Butterfly Lodge

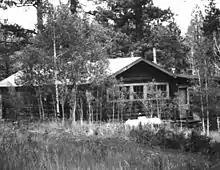
View to the Northeast

The first addition was made to the west corner in 1914, consisting of a shed-roof room, running the entire length of the cabin, and increasing the width of the cabin by 13 feet, nine inches. This addition most likely served as a bedroom and storage area. At some point during the 1920s, another room was added to the cabin, this time to east corner of the structure. However, this room did not run the full length, and thus created an "L" shape to the building, and was intended as an artist's studio. The final addition to the structure was made in 1929, in the north corner, which returned the structure to a rectangular shape. It was used as the kitchen.